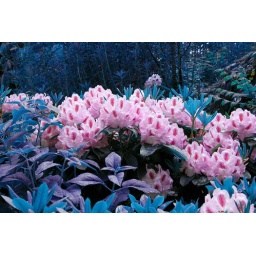
Pink flowers in sea of blue leaves